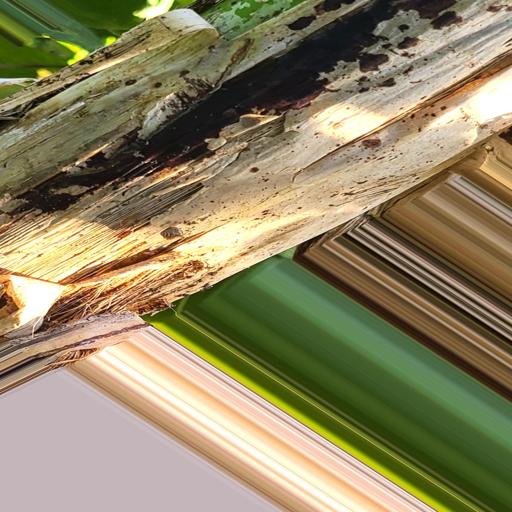
Label: bract_mosaic_virus